McKenna Cottage

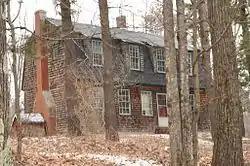

The McKenna Cottage is a historic house on Windmill Hill Road in Dublin, New Hampshire. It was originally built about 1889 as a single-story wing of the nearby Stonehenge estate house. It is a good example of Shingle style architecture, and one of the town's surviving reminders of the turn-of-the-century summer estate period. The house was listed on the National Register of Historic Places in 1983.